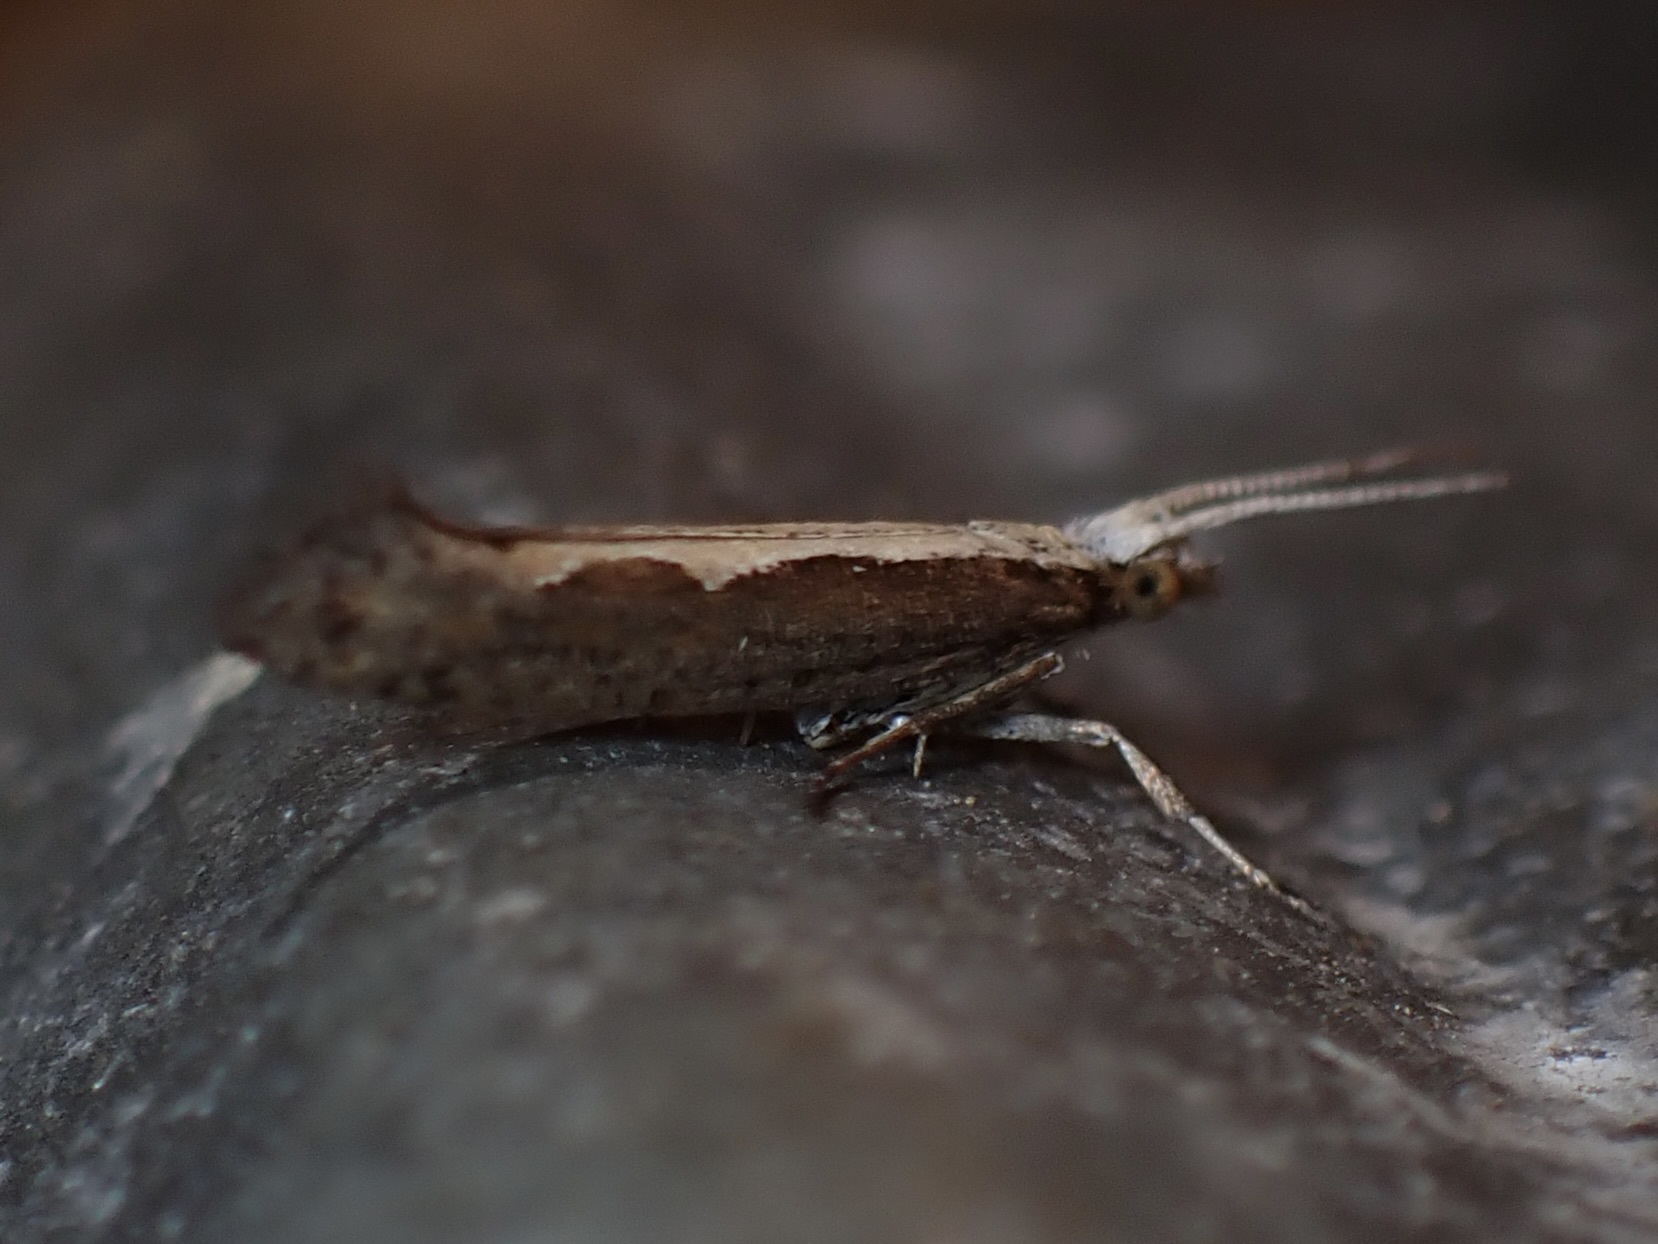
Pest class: diamondback_moth